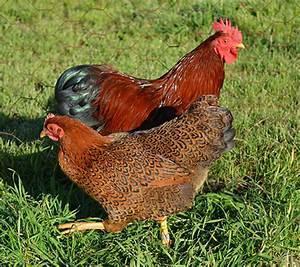
chicken